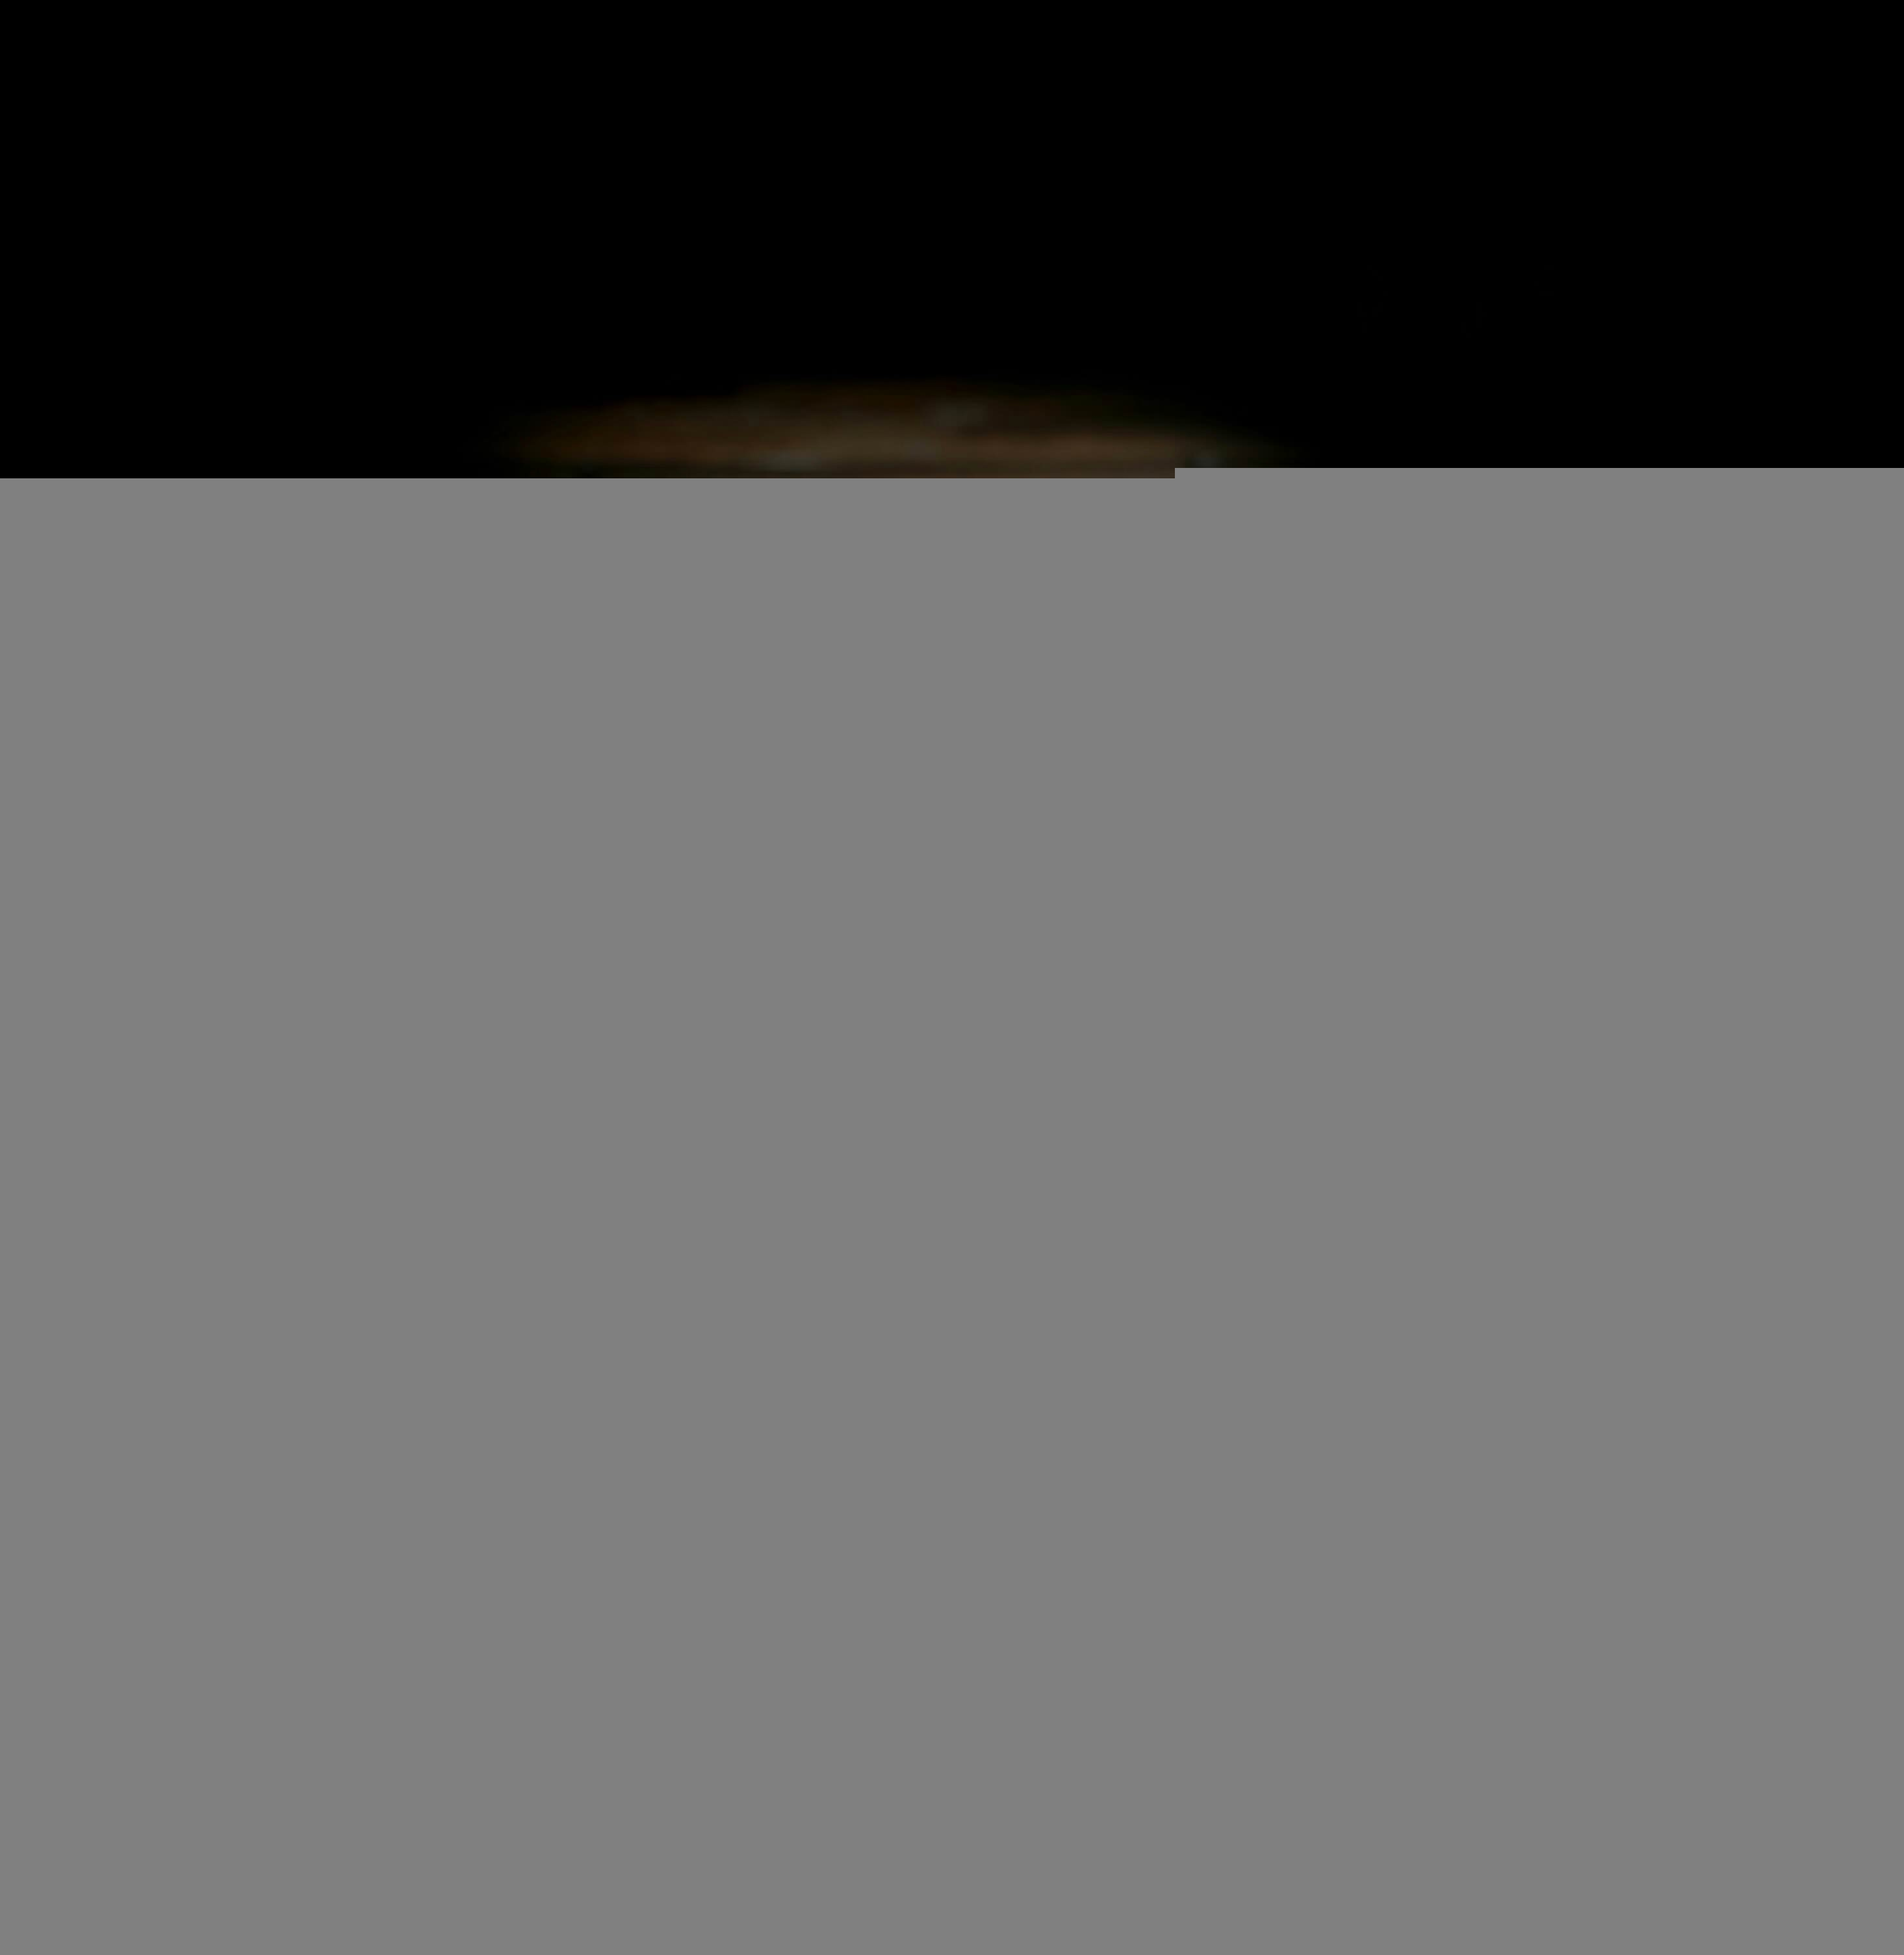
light, technology, number, line, frame, industry, business, black, lighting, printing, design, text, letters, shape, screenshot, assemble